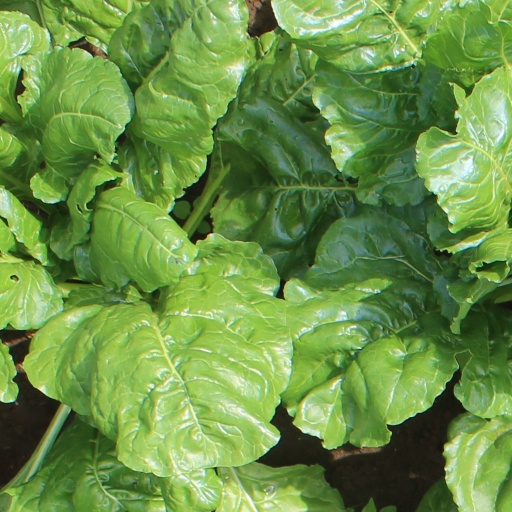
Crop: sugar beet